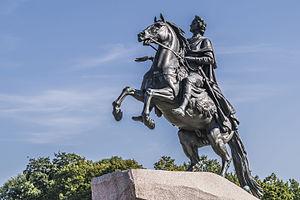
Saint-Pétersbourg /sɛ̃.pe.tɛʁs.buʁ/ est la deuxième plus grande ville de Russie par sa population, avec 5 281 579 habitants en 2017, après la capitale Moscou. Saint-Pétersbourg a le statut de ville d'importance fédérale. La ville est enclavée dans l'oblast de Léningrad, mais en est administrativement indépendante. Elle est située dans le Nord-Ouest du pays sur le delta de la Neva, au fond du golfe de Finlande, un espace maritime de la mer Baltique. Capitale de l'Empire russe de 1712 jusqu'en mars 1917, ainsi que de la Russie dirigée par les deux gouvernements provisoires entre mars et octobre 1917, Saint-Pétersbourg a conservé de cette époque un ensemble architectural unique. Deuxième port russe sur la mer Baltique après Primorsk, c'est aussi un centre majeur de l'industrie, de la recherche et de l'enseignement russe ainsi qu'un important centre culturel européen. Saint-Pétersbourg est la deuxième ville d'Europe par sa superficie et la cinquième par sa population.